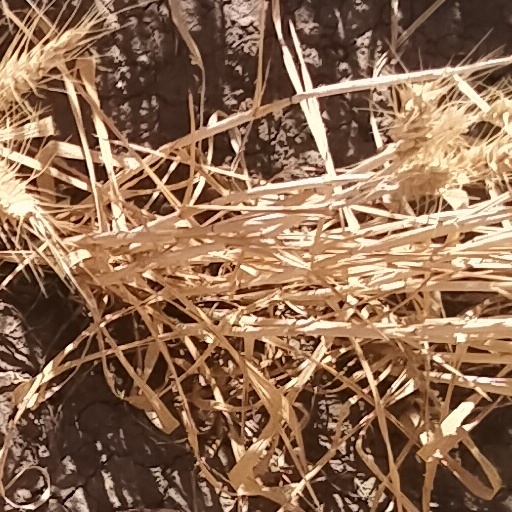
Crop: wheat